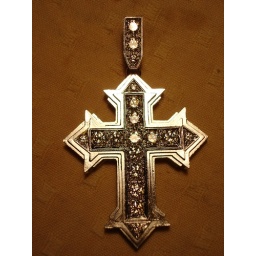
large image of heavy cross pendanttop. large stones in pave set. body gets layerd by 5 plated silver.